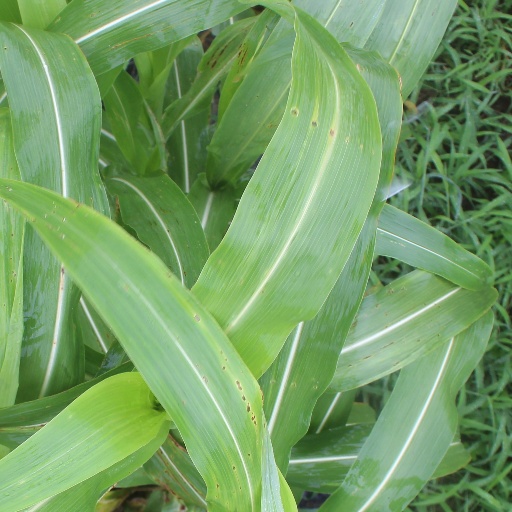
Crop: sorghum